Rosemary Thompson

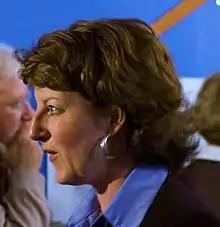
Rosemary Thompson in 2008

Rosemary Thompson is an entrepreneur and senior arts and media executive. She serves as Vice President of the Royal Canadian Geographical Society, which publishes Canadian Geographic, the country’s #1 magazine online and in print with 4.4M readers each month. CanGeo Education has built a network of 28,000 educators that work with its free learning materials in the classroom. She is the co-founder of Artful Stratégies and has served in senior roles at the National Gallery of Canada, Banff Centre for Arts and Creativity, and Canada's National Arts Centre. She worked as deputy bureau chief of the parliamentary bureau for CTV News. She was a reporter and frequent guest host on CTV programs including Question Period and Mike Duffy Live. A veteran political correspondent, she covered 7 election campaigns in the United States, Quebec and Canada.